Isaac Anderson-Henry

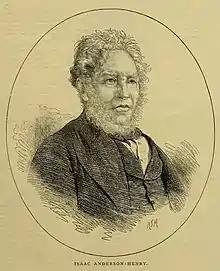

Isaac Anderson-Henry of Woodend FRSE (né Anderson, 1800 – 21 September 1884) was a Scottish lawyer and horticulturist.